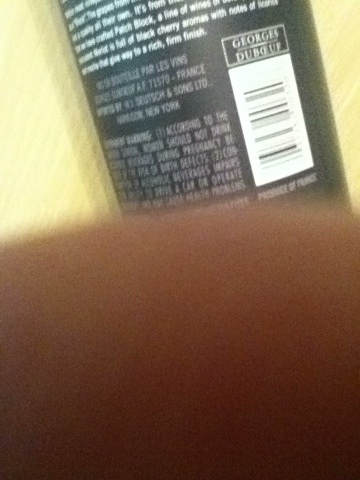Question: Please read the label. Let me know what the label on this wine bottle is. I need to know the contents.
Answer: unanswerable